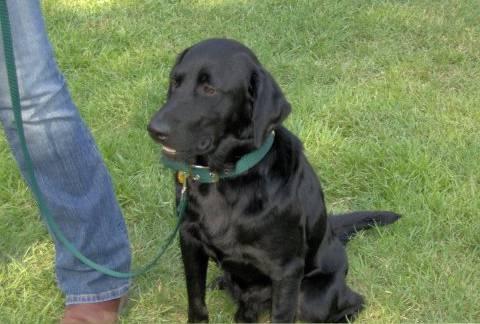
dog